Jesse Olney

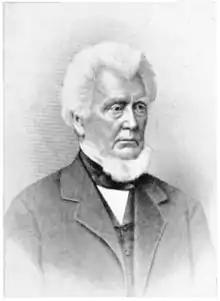
Portrait of Jesse Olney from the "Connecticut Magazine"

Jesse Olney (12 October 1798 – 31 July 1872) was an American geographer. He was active in the improvement of school textbooks on the subject of geography. His work was rewarded with substantial sales, second only to Noah Webster's "American Spelling Book".